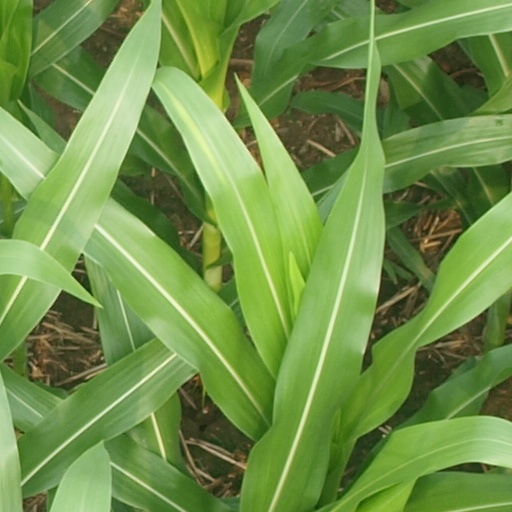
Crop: maize; corn